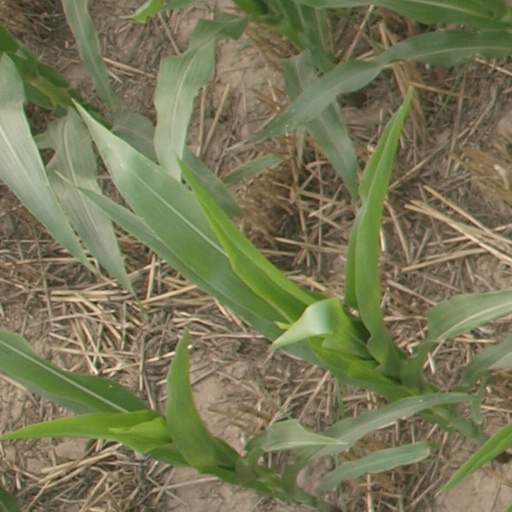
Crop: maize; corn